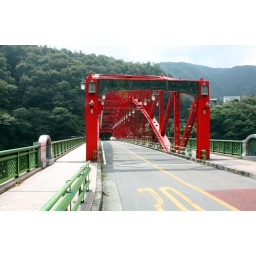
bridge around okutama-ko lake